Björn Wahlroos

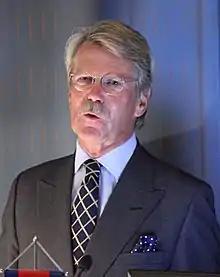
Wahlroos in 2009

Björn Arne Christer "Nalle" Wahlroos (born 10 October 1952) is a Finnish banker, investor, and the former chairman of the Board in Sampo Group, Nordea and UPM-Kymmene. Before switching to banking, Wahlroos worked as a professor at the Hanken School of Economics in Helsinki, from which he also holds a Doctorate in Economics.